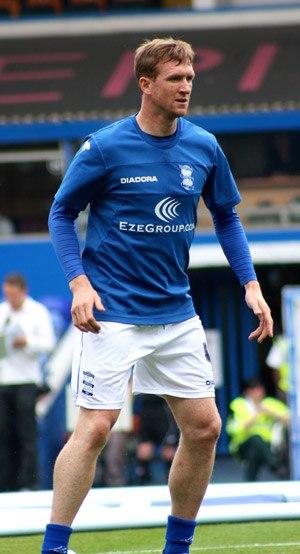
Steven Caldwell est un footballeur international écossais né le 12 septembre 1980 à Stirling. Il évolue au poste de défenseur.